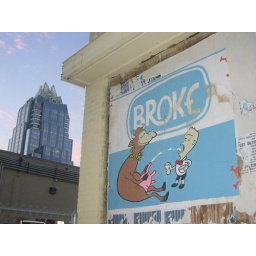
Weird, faintly disturbing sign near the Convention Centre, Frost Bank tower in the background